Prayer

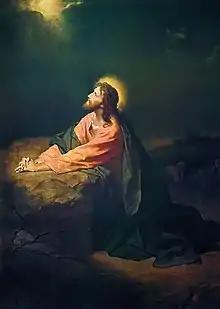
Jesus praying in Gethsemane. Depicted by Heinrich Hofmann.

Christian prayers are quite varied. They can be completely spontaneous, or read entirely from a text, like the Anglican Book of Common Prayer. The most common prayer among Christians is the Lord's Prayer, which according to the gospel accounts (e.g. ) is how Jesus taught his disciples to pray. The Lord's Prayer is a model for prayers of adoration, confession and petition in Christianity.